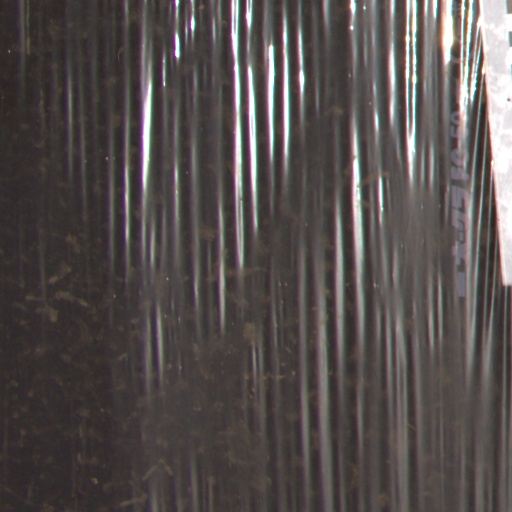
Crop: Jerusalem artichoke